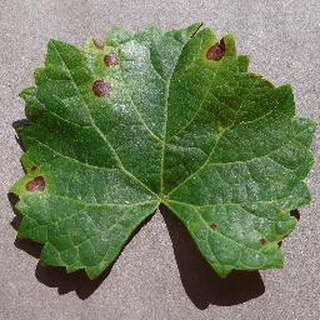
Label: grape_black_rot